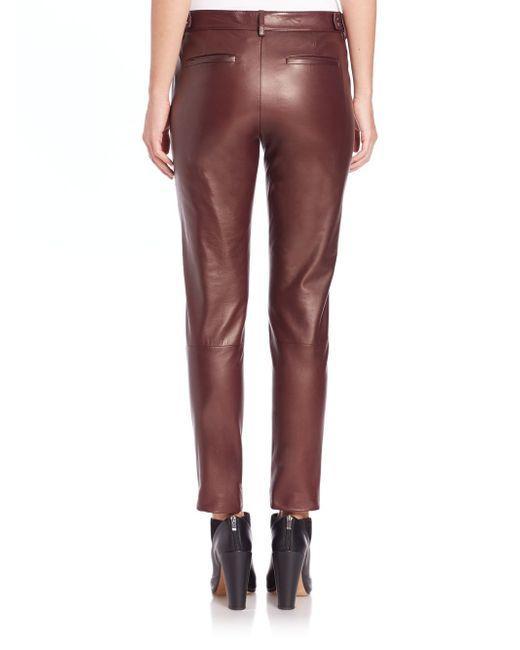
Kinderhose aus Leder in brauner Farbe